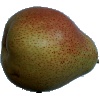
Label: pear_forelle